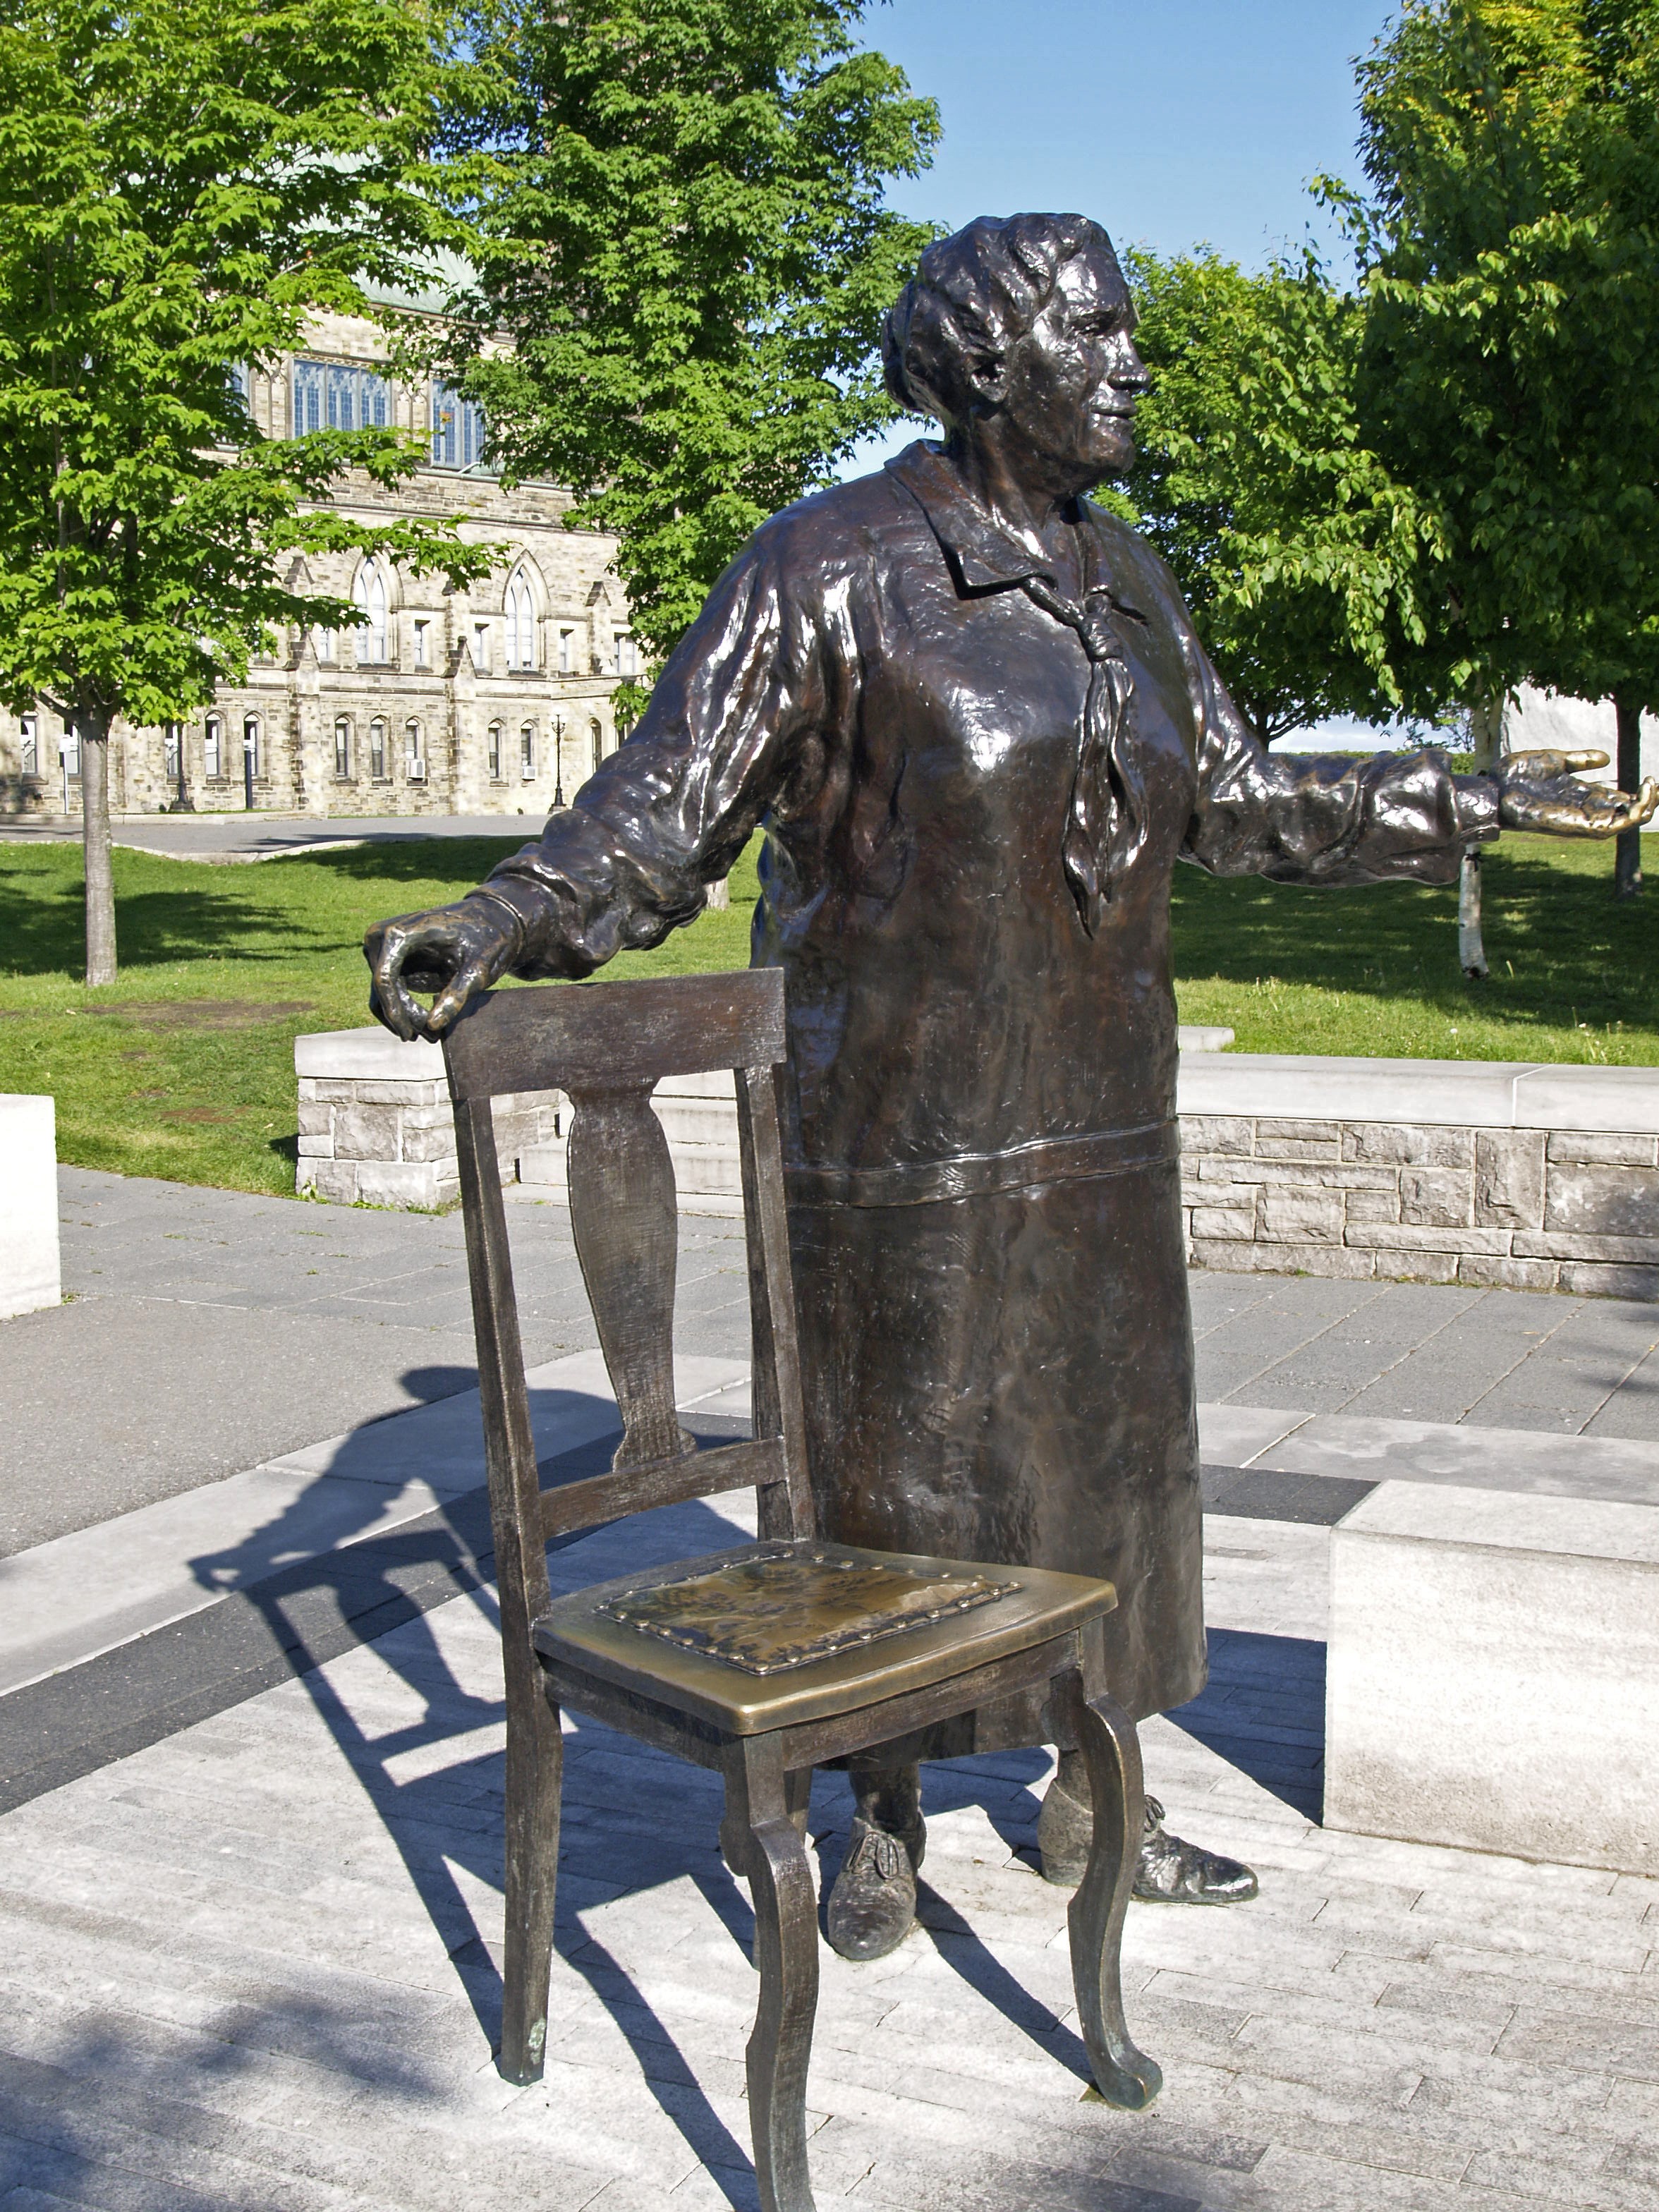
woman, monument, statue, sitting, metal, sculpture, memorial, art, canada, bronze, ottawa, alloy, human positions